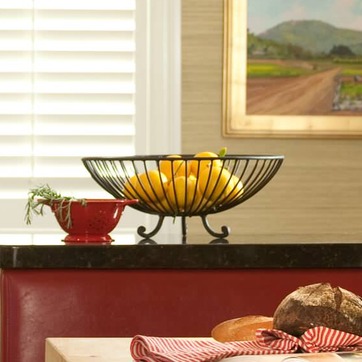
Material: food